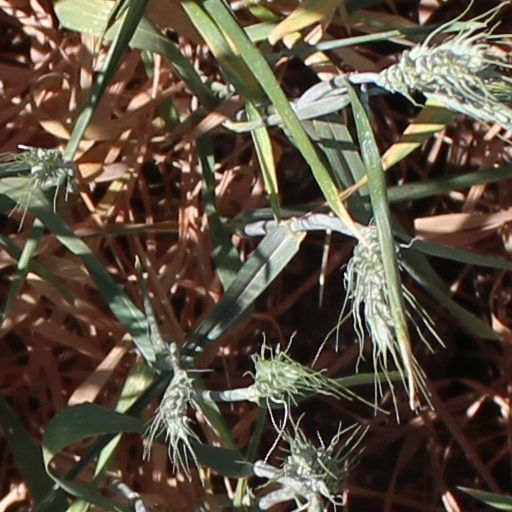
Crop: wheat